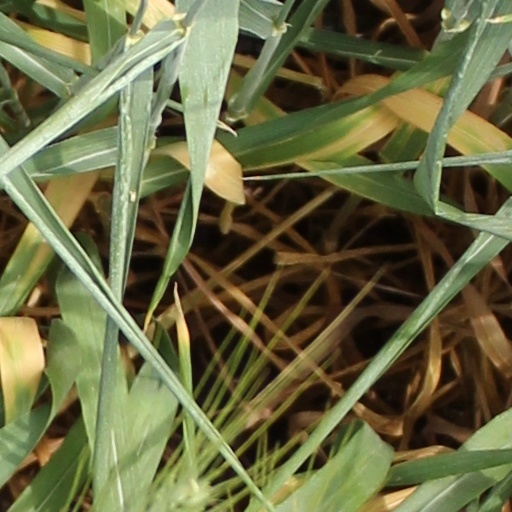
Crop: wheat